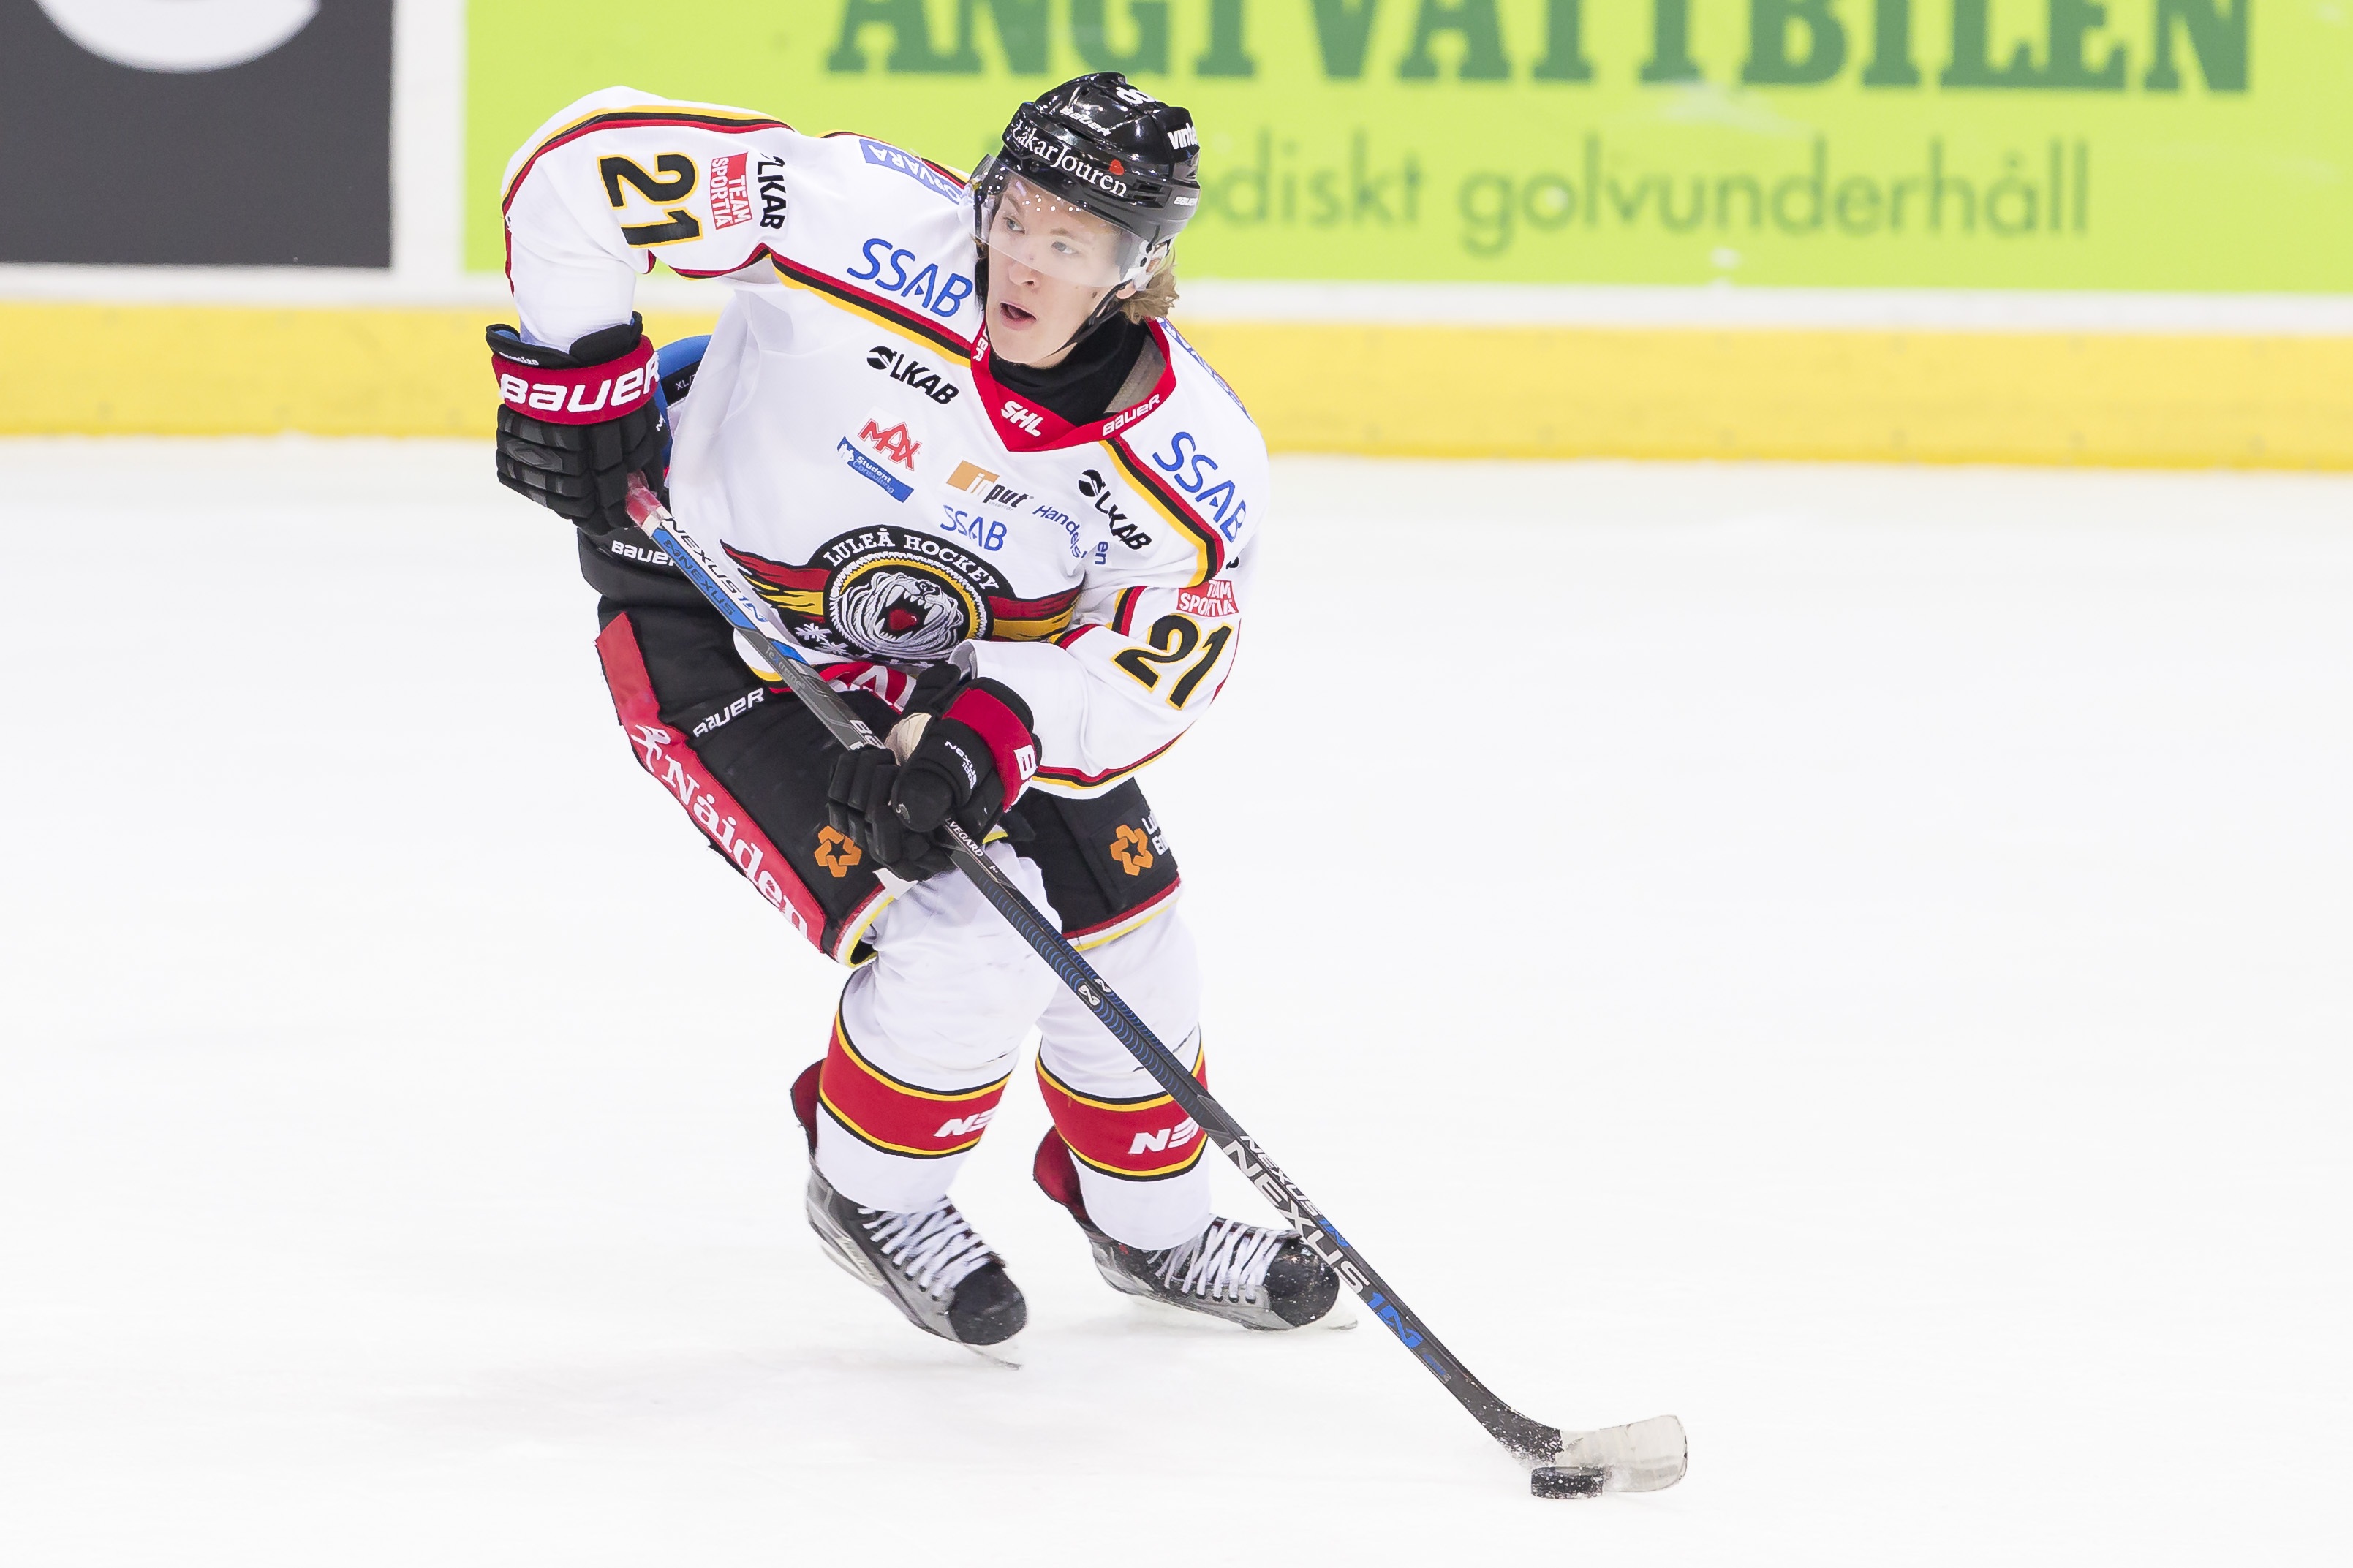
player, ice hockey, hockey, sports, lucas, lule, ball game, team sport, goaltender, roller in line hockey, stick and ball games, college ice hockey, ice hockey position, defenseman, bandy, fr lunda, emil sylveg rd